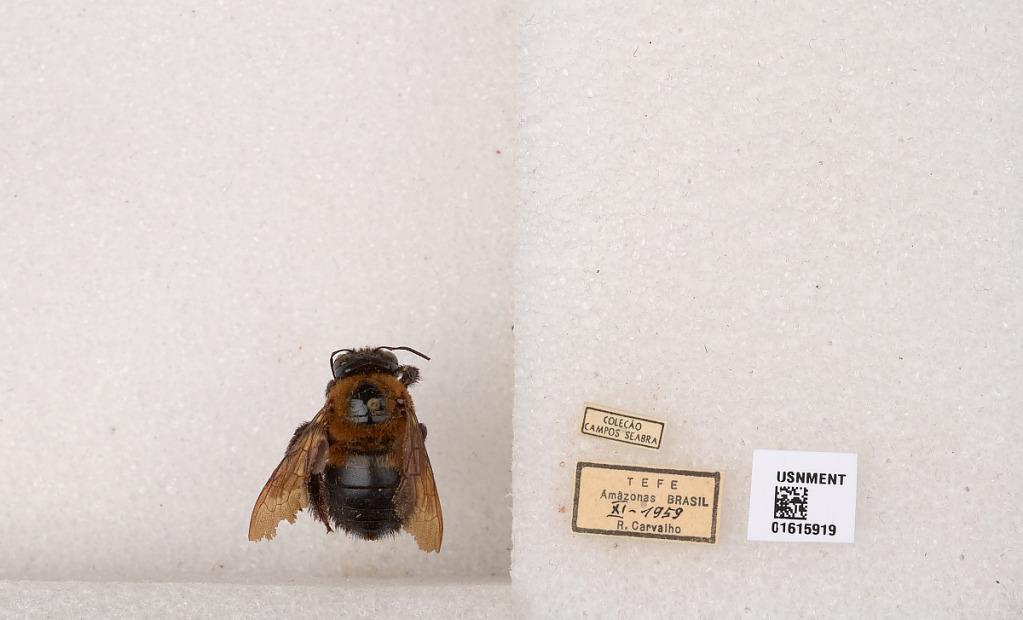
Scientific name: Xylocopa (Neoxylocopa) similis Smith
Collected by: R. Carvalho
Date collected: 1959-11-1
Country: Brazil
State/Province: Amazonas
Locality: Tefe